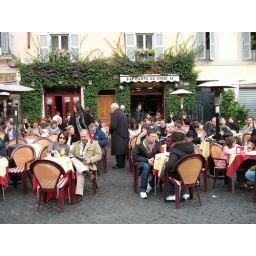
Piazza Campo de' Fiori Rome, Italy -food market by day and restaurant and bar scene by night. - December, 2006